Georgy Lominsky

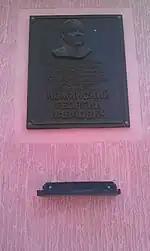
Memorial plaque to Lominsky in Snezhinsk

In the 1970s, an explosion occurred in one of the carriages at the freight station of Sverdlovsk, present-day Yekaterinburg, as a result of which several buildings were destroyed. Legend has it that, having received a message about the incident, the secretary of the Sverdlovsk regional committee of the CPSU called G.P. Lominsky and asked if he was the owner of the product that destroyed the freight station in Sverdlovsk. Georgy Pavlovich asked where the caller was speaking from, and when he received the answer: “from the regional committee,” he answered not without dark humor: “No, this is not our product. If ours worked, there would be no regional committee or Sverdlovsk."